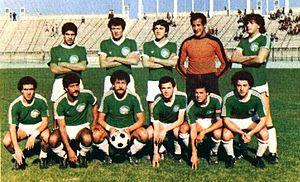
GC Mascara (Champion d'Algérie 1984) العربية: غالي معسكر (بطل الجزائر 1984)
Lakhdar Belloumi, né le 29 décembre 1958 à Mascara, est un footballeur international algérien, jouant au poste de milieu offensif. Il compte 100 sélections en équipe nationale entre 1978 et 1989 et un total de 27 buts.
Le Ghali Chabab Mascara, plus couramment abrégé en GC Mascara ou encore en GCM et souvent appelé le Ghali Mascara, est un club de football algérien fondé en 1925 et basé à Mascara. Il porte les couleurs Rouge et vert. Le club remporte le championnat algérien en 1983-1984.